Flexibility (anatomy)

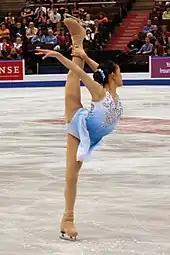
Figure skater Caroline Zhang at 2008 Skate Canada

Flexibility is improved by stretching. Stretching should only be started when muscles are warm and the body temperature is raised. To be effective while stretching, force applied to the body must be held just beyond a feeling of pain and needs to be held for at least ten seconds. Increasing the range of motion creates good posture and develops proficient performance in everyday activities increasing the length of life and overall health of the individual.